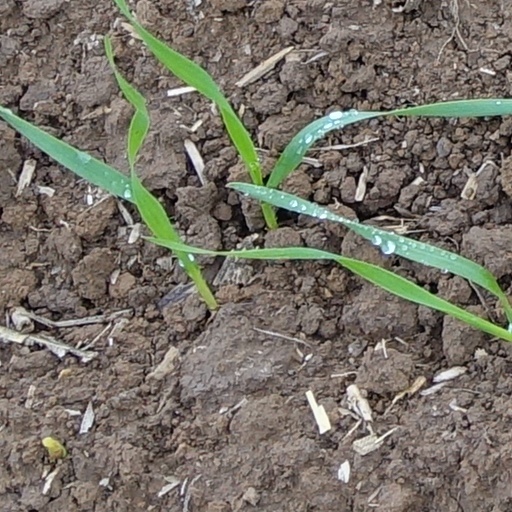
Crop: wheat